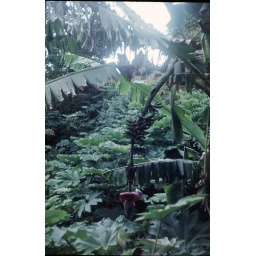
Banana tree in flower